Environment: real
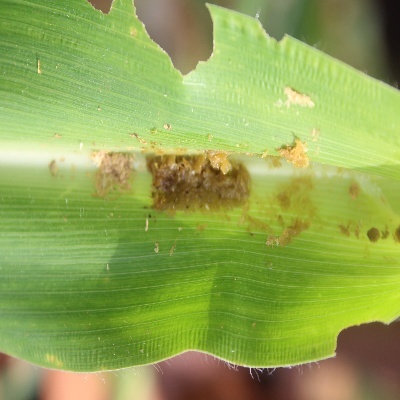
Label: fall_armyworm